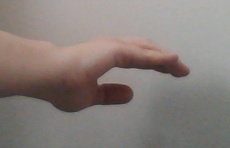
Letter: jeem